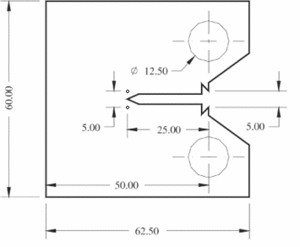
La mécanique de la rupture tend à définir une propriété du matériau qui peut se traduire par sa résistance à la rupture fragile ou ductile. Car si les structures sont calculées pour que les contraintes nominales ne dépassent pas, en règle générale, la limite d'élasticité du matériau et soient donc par voie de conséquence à l'abri de la ruine par rupture de type ductile ; elles ne sont pas systématiquement à l'abri d'une ruine par rupture de type fragile, que ce soit à partir d'une fissure préexistante à la mise en service ou créée en service par fatigue ou par corrosion sous contrainte.